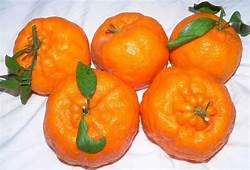
Label: mandarine